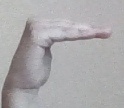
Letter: haa